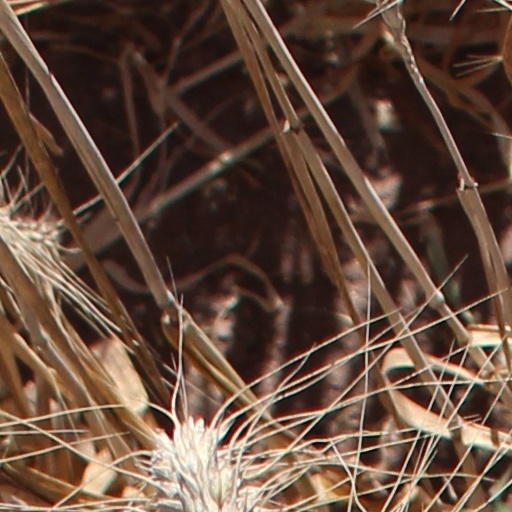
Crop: wheat